Siege of Kut

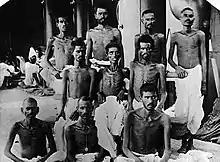
The garrison, two-thirds of which was Indian, surrendered on 29 April 1916. During captivity many died from heat, disease and neglect. These emaciated men were photographed after they had been liberated during an exchange of prisoners.

In April, starvation within the British garrison at Kut forced Indian troops to abandon the vegetarian diet of their religion and eat horse meat.